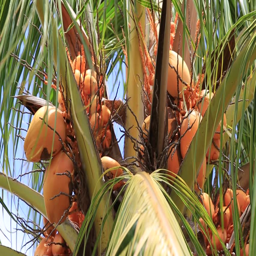
ripe yellow coconuts hang on a palm tree .